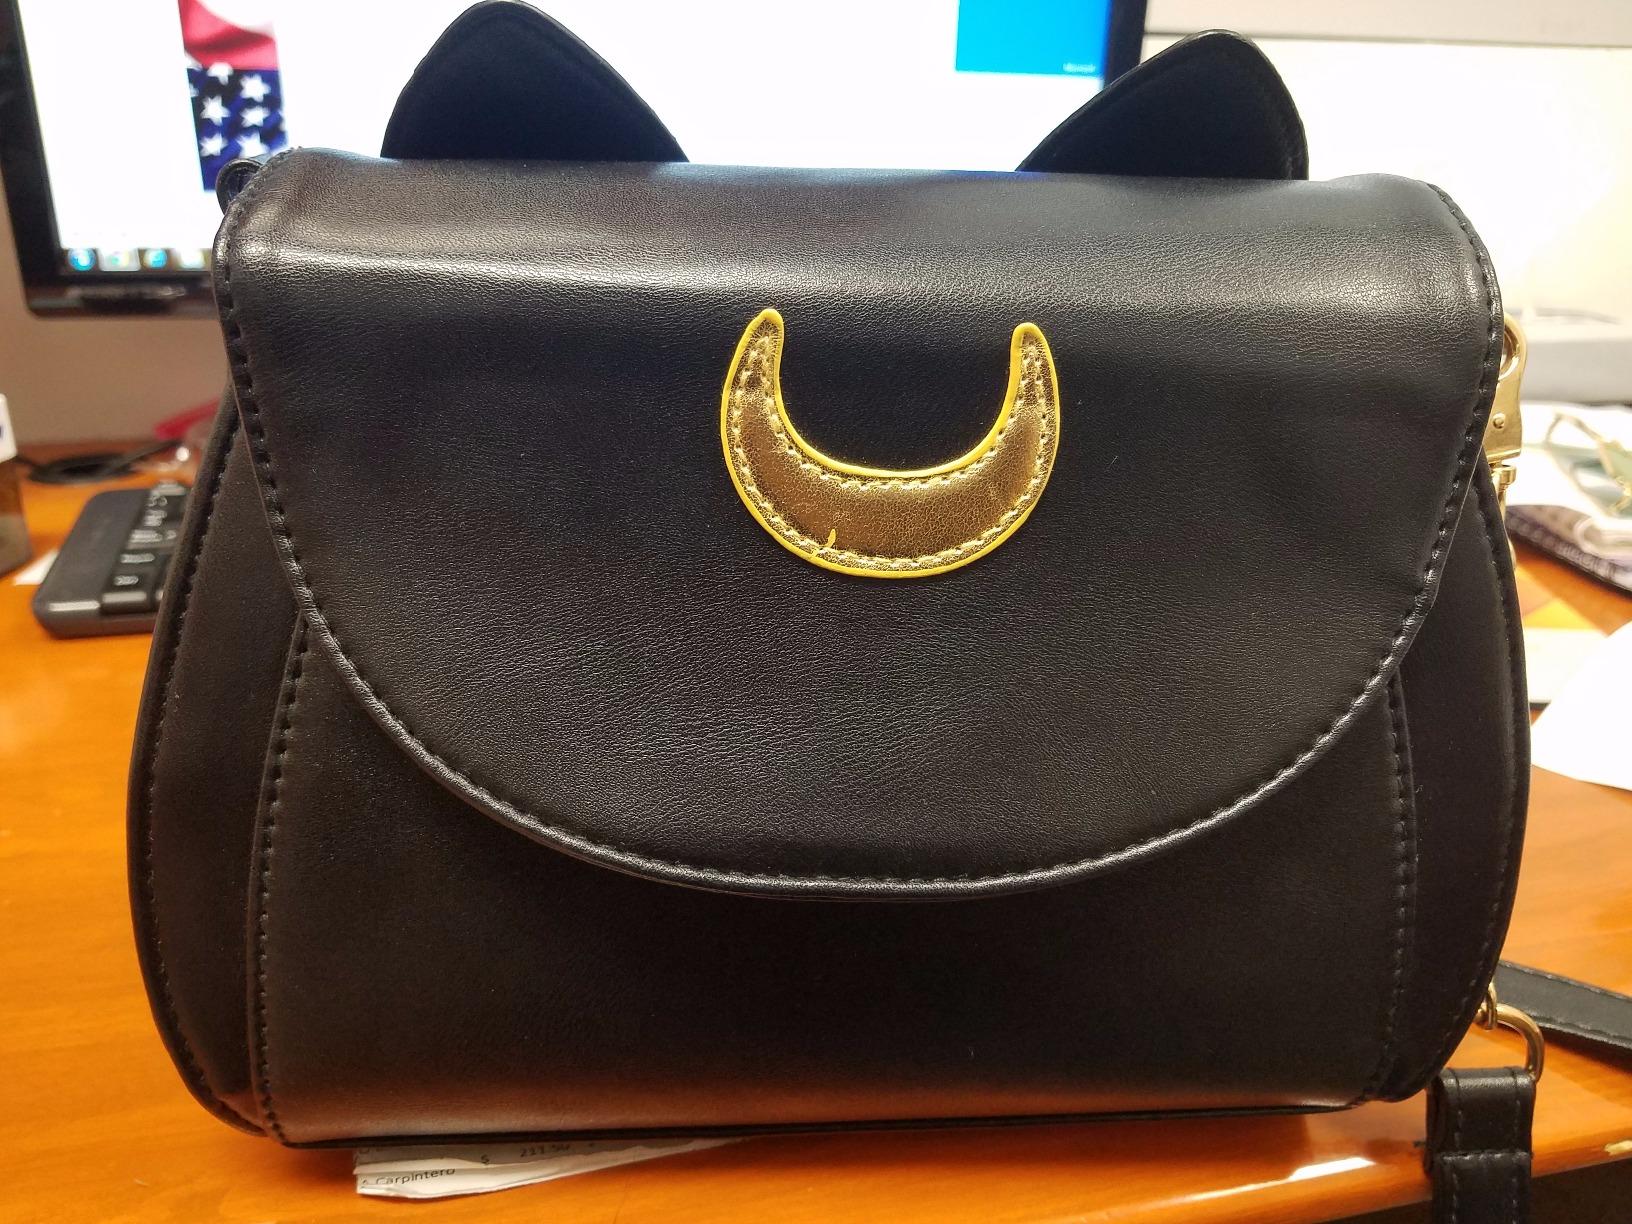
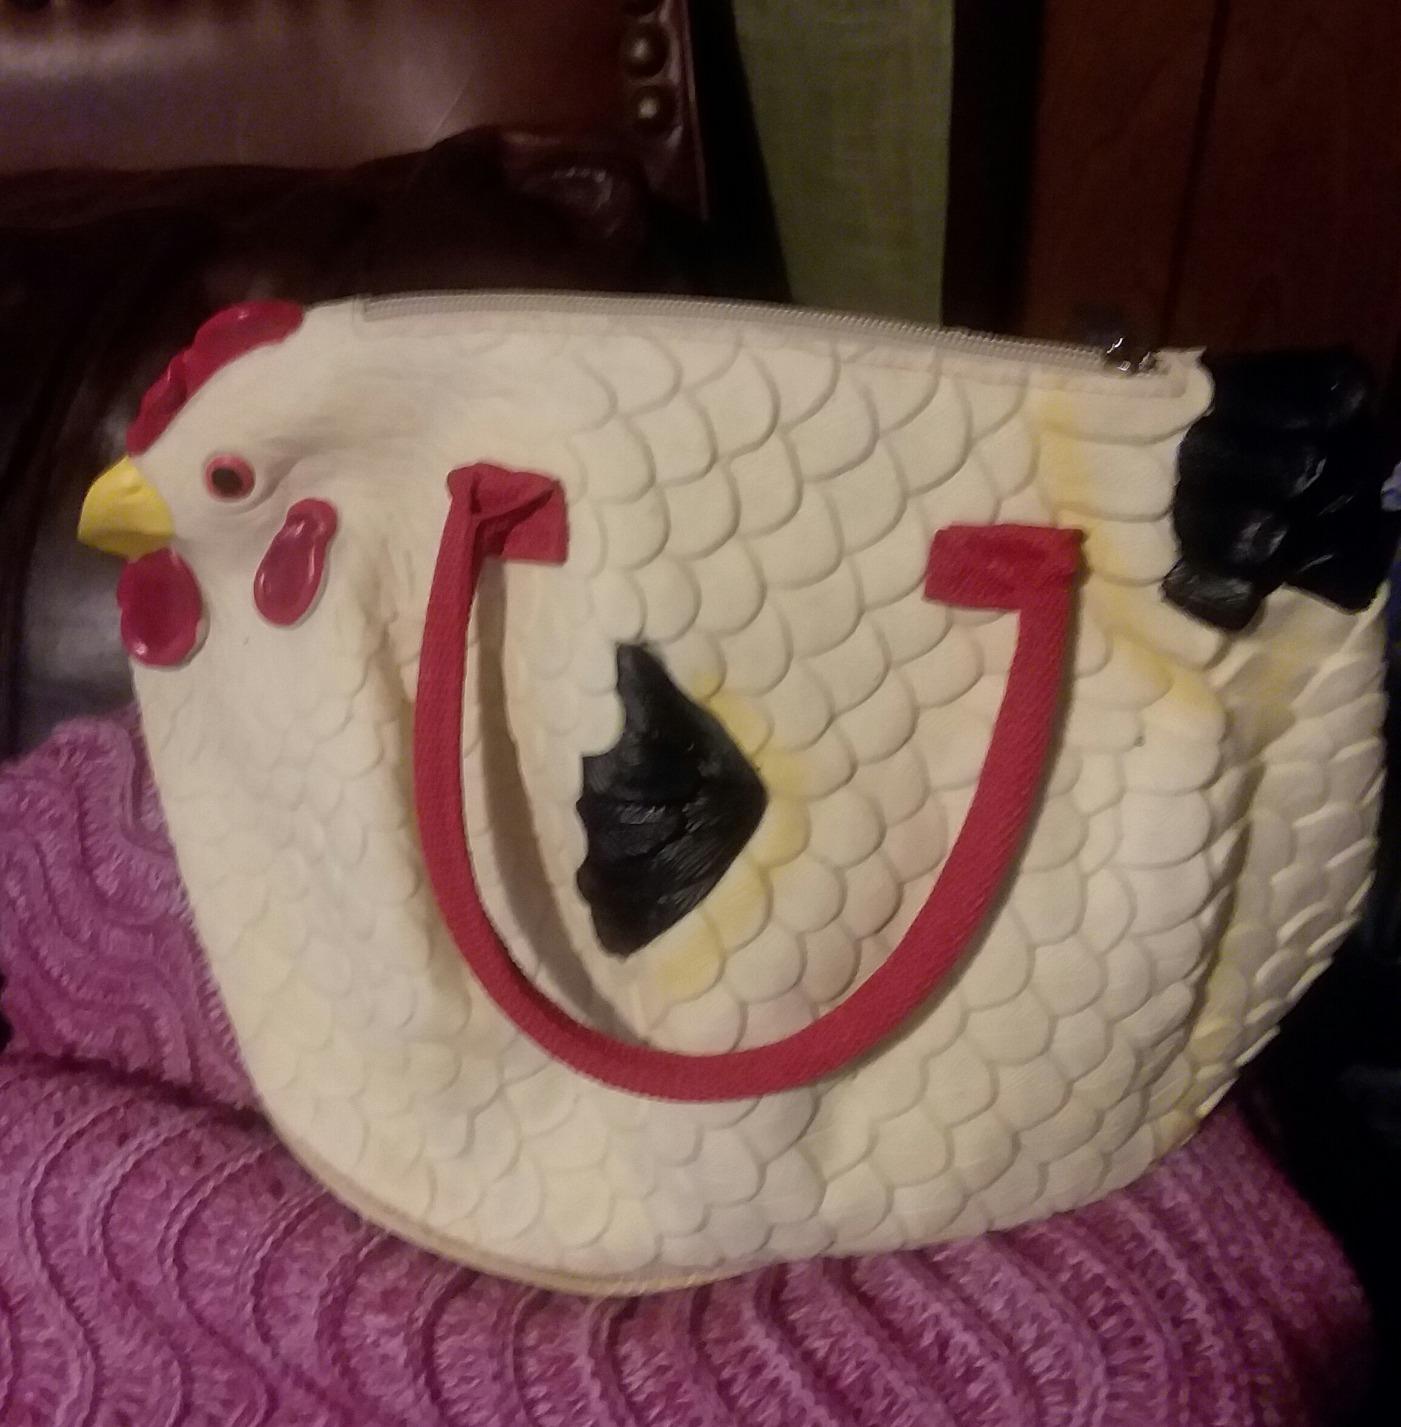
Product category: accessories_handbag
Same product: no